2012 Japan Series

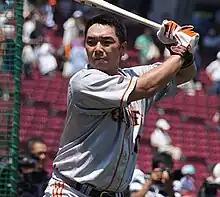
Shinnosuke Abe had the series-winning hit in Game 6.

John Bowker had another memorable night in Game 5. His two-run home run in the second inning put the Giants up 2–0. The Fighters cut the deficit in half in bottom of the inning. Fighters starter Mitsuo Yoshikawa continued to struggle to get batters out in the third. After giving up three more RBIs, Yoshikawa was relieved by Kazuhito Tadano after just 2 innings.